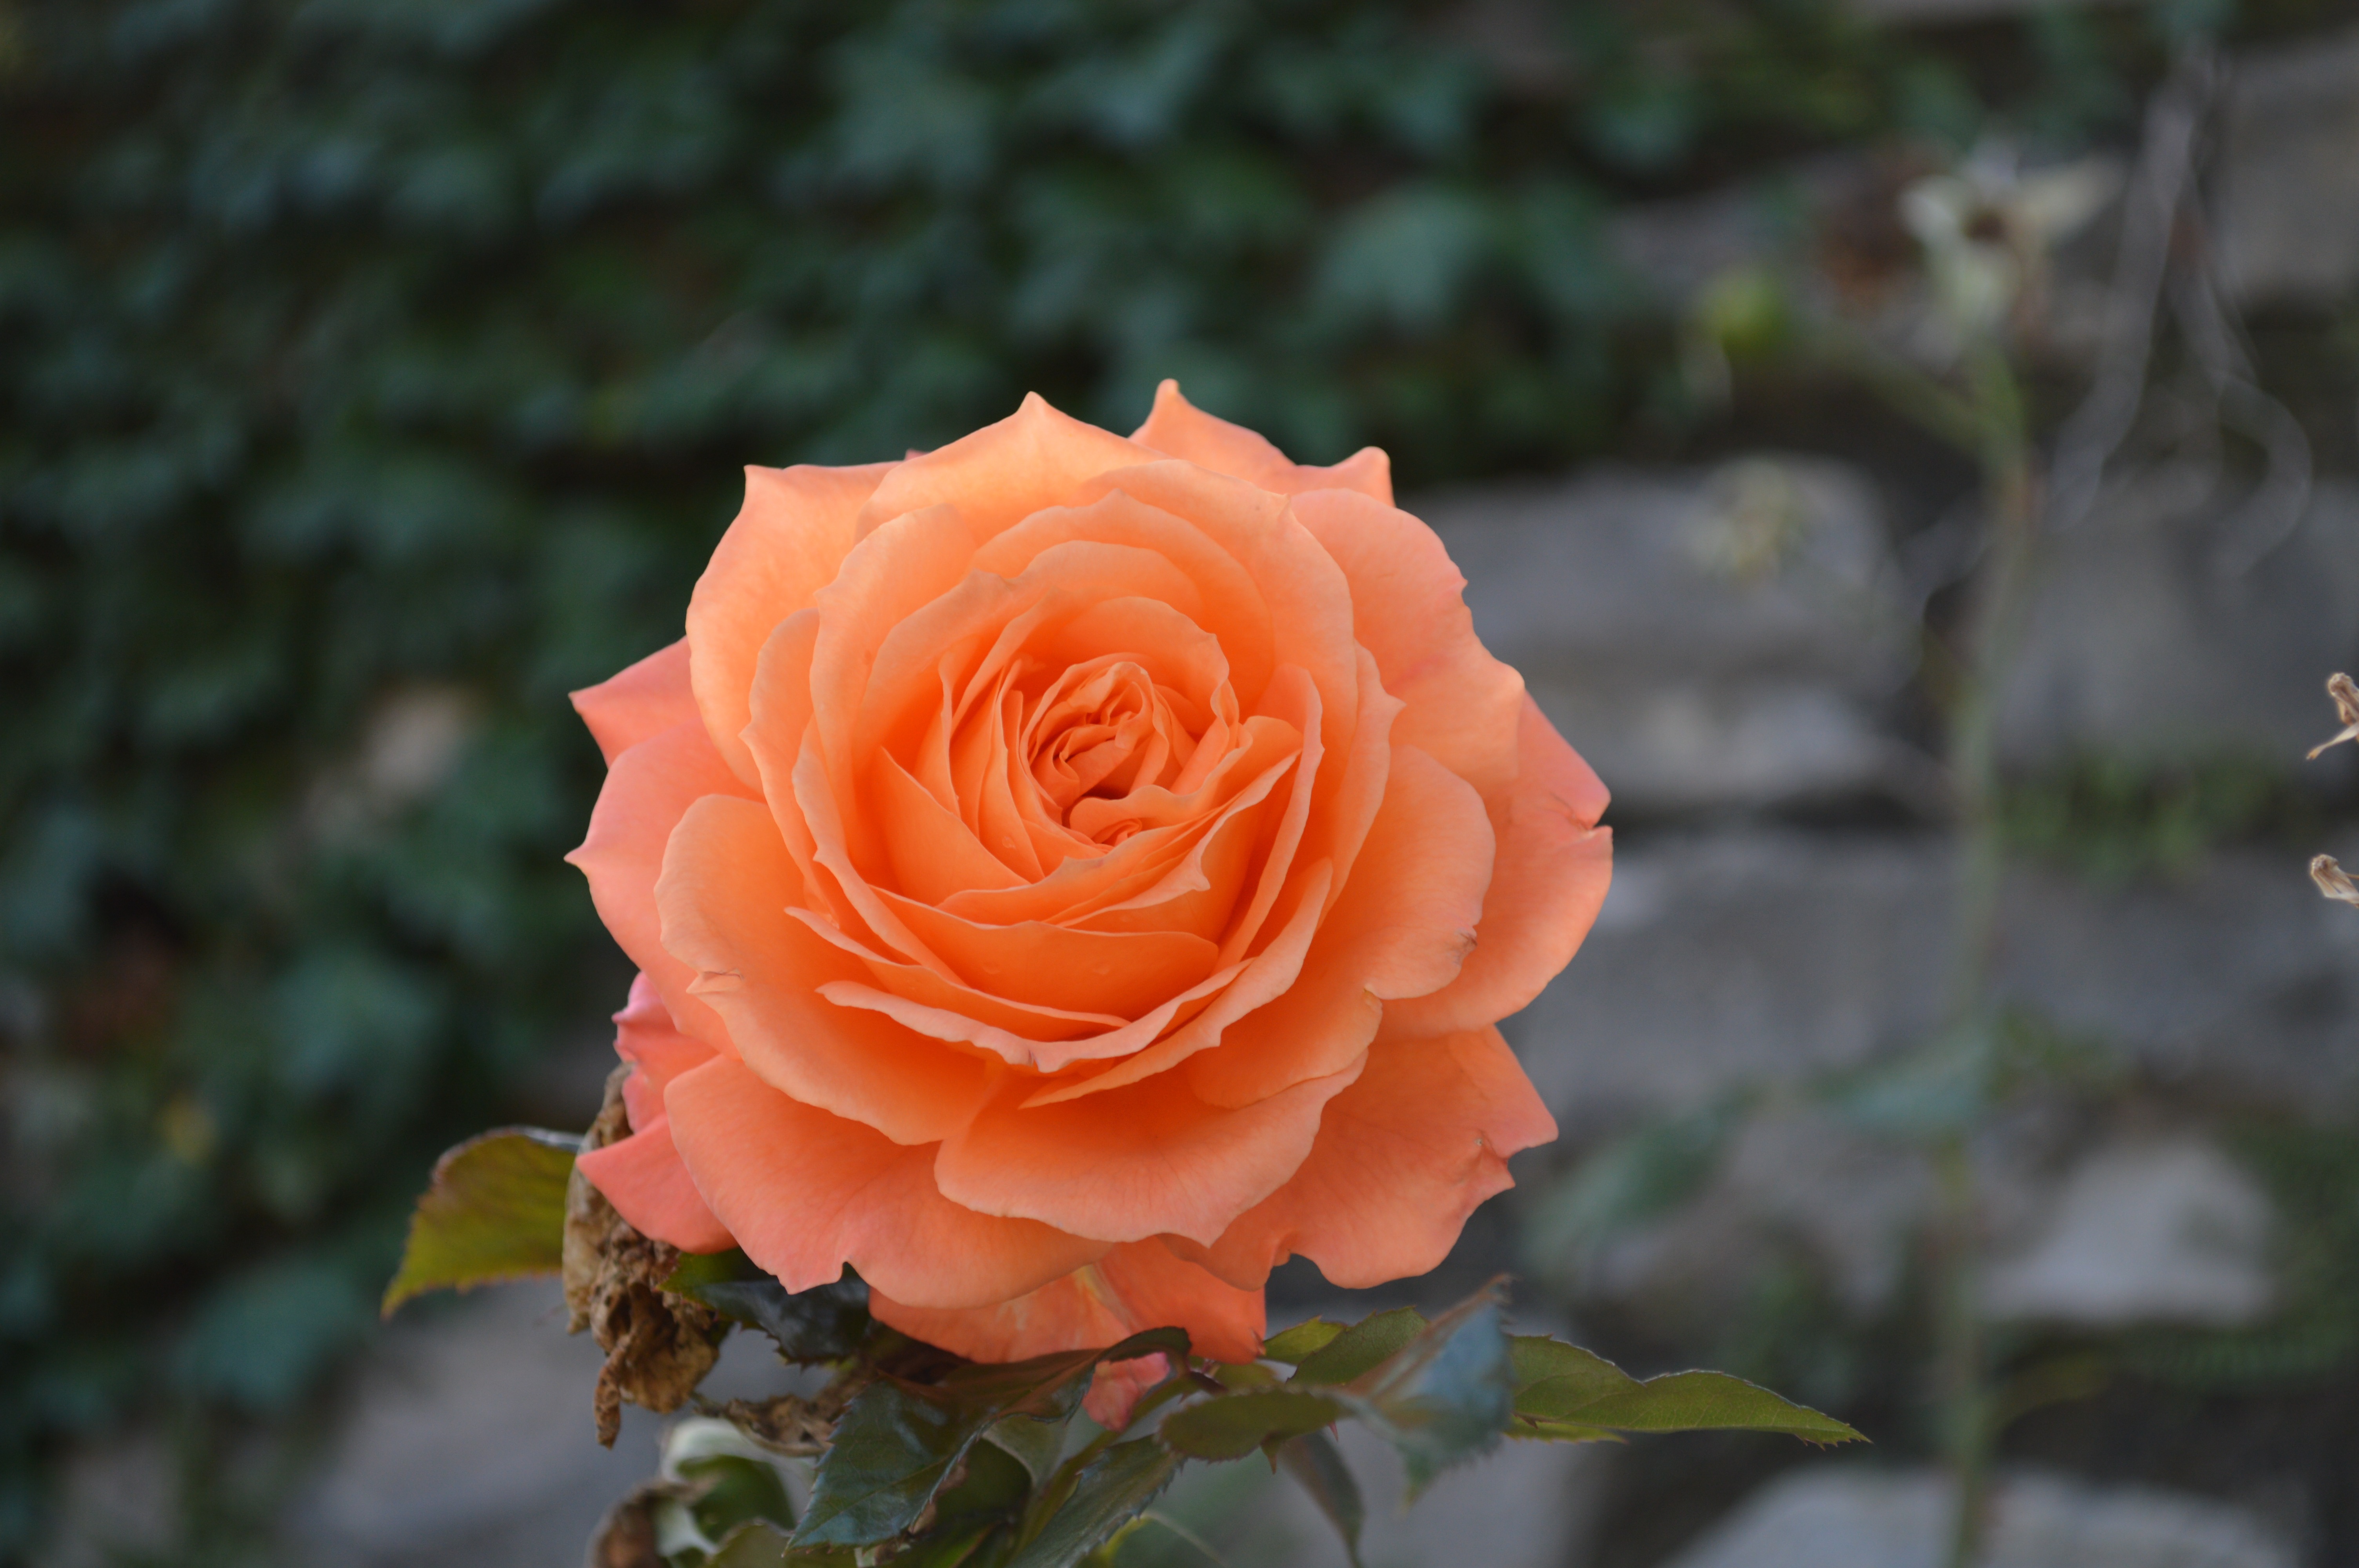
nature, plant, flower, petal, rose, orange, botany, yellow, pink, flora, floribunda, macro photography, flowering plant, garden roses, rose family, plant stem, land plant, rose order